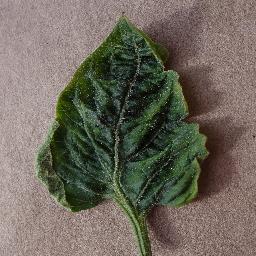
Label: Tomato___Tomato_Yellow_Leaf_Curl_Virus